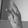
ASL letter: K